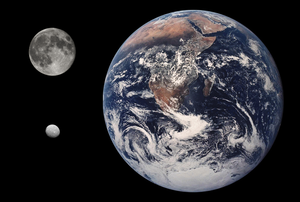
Cérès, officiellement désignée par (1) Cérès, est la plus petite planète naine reconnue du Système solaire ainsi que le plus gros astéroïde de la ceinture principale ; c'est d'ailleurs la seule planète naine située dans la ceinture d'astéroïdes. Elle fut découverte le 1ᵉʳ janvier 1801 par Giuseppe Piazzi et porte le nom de la déesse romaine Cérès.